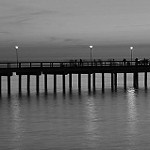
Label: B & W